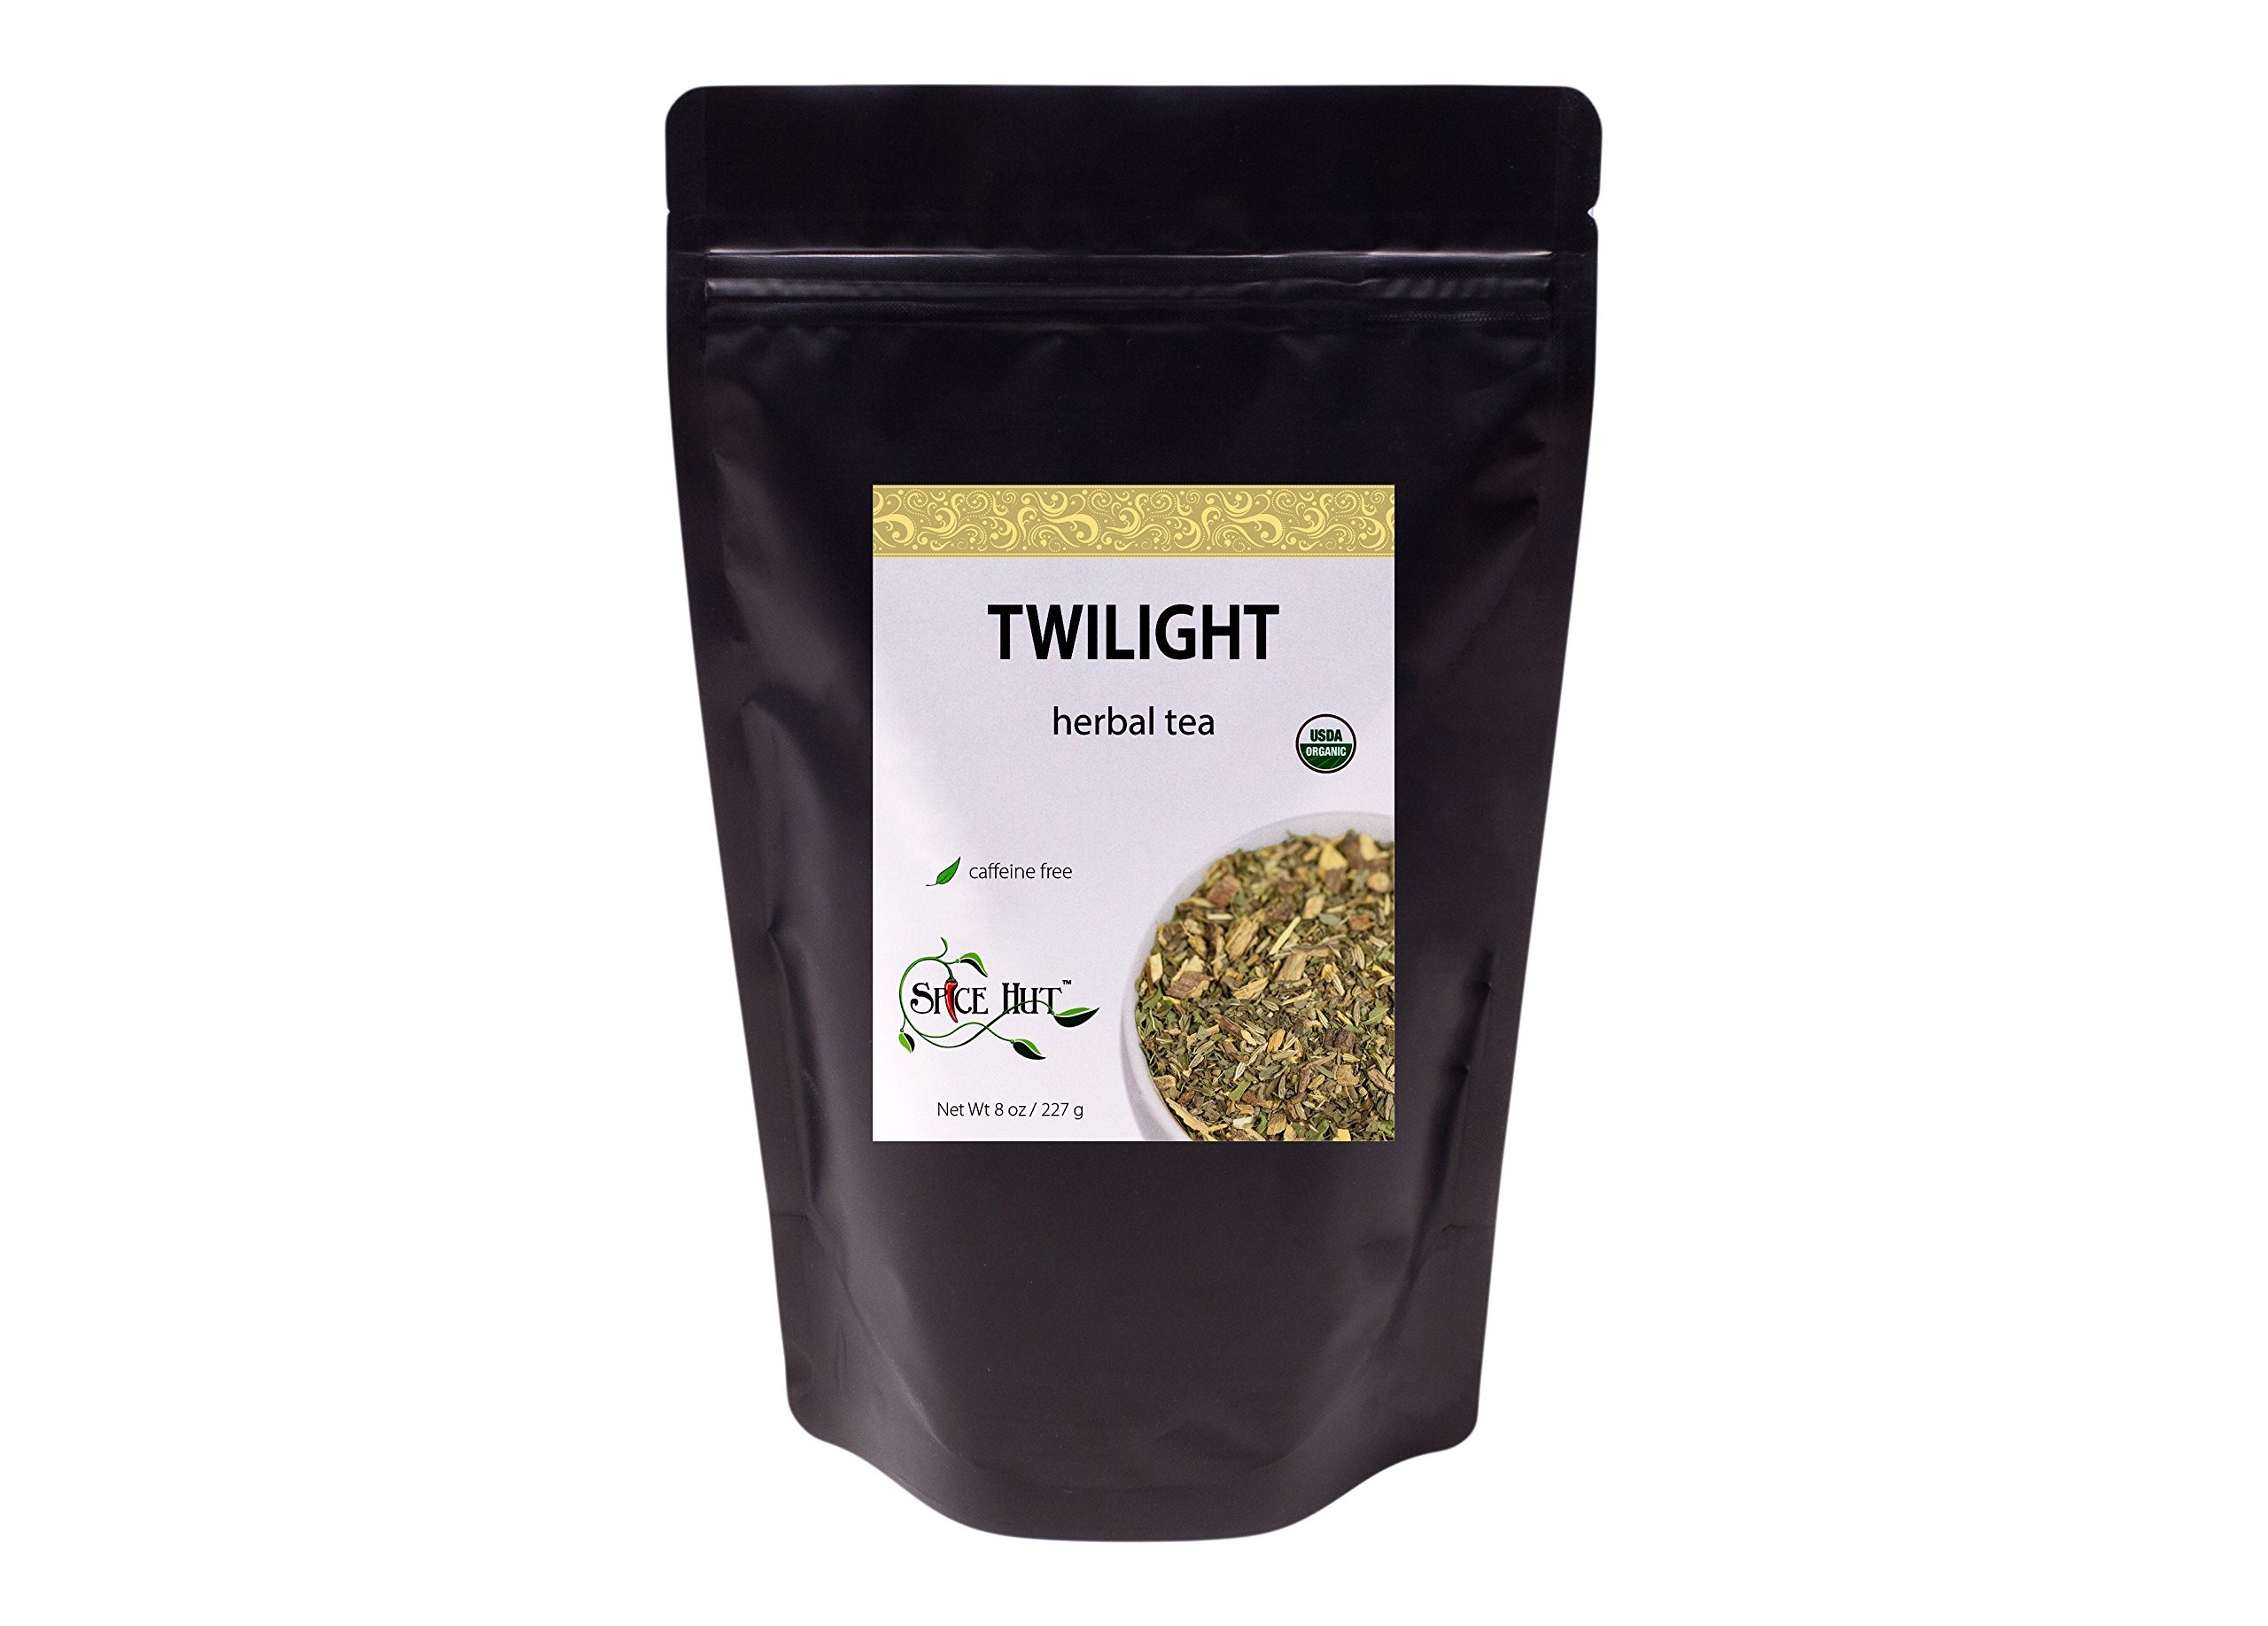
Item Name: Twilight, Organic Loose Leaf Herbal Tea - Fennel, Licorice Root, Mint - Caffeine-Free, Detox, Stomach Support | bulk 8oz, 80-100 cups | The Spice Hut, First Sip of Tea
Bullet Point 1: ORGANIC HERBS & BOTANICALS -- Mint, Licorice Root, Fennel
Bullet Point 2: FENNEL & LICORICE ROOT are balanced with mint for the ultimate detox and feel-good tea. Perfect for those days when you're under the weather
Bullet Point 3: STOMACH AND GUT SUPPORT THAT TASTES GREAT-- to ensure you are feeling your very best; prefect for soothing an upset tummy
Bullet Point 4: NATURALLY CAFFEINE-FREE -- for tranquility, comfort, and a peaceful moment; A great evening tea
Bullet Point 5: Makes 80 - 100 Cups
Bullet Point 6: RESEALABLE, REUSABLE AIRTIGHT POUCH -- designed to keep your tea fresh until the last cup
Bullet Point 7: ASSORTED TEAS -- we offer an assortment of breakfast teas, antioxidant green teas, black teas, matcha, herbal & wellness, rooibos, yerba mate, and chai; Available in bulk loose-leaf or tea bags, caffeinated, decaf & caffeine-free
Value: 8.0
Unit: Ounce

Price: 32